Valentina Igoshina

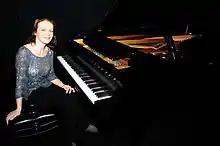
Igoshina at the piano

Igoshina has appeared on multiple occasions with several of the foregoing orchestras. Additionally, she worked both in Russia and Italy with Alexander Vedernikov during his tenure at the Bolshoi Theatre. She has performed in the Great Hall of Moscow Conservatory. Igoshina has also appeared with orchestras in Kraków, Poland; Sacramento, California; Gdansk, Poland; St. Louis, Missouri (Robert Hart Baker conducting); Saint-Etienne, France; Tokyo, Japan; Moscow, St Petersburg, and Bryansk in Russia; Sofia, Bulgaria; Budapest, Hungary (Izaki Masahiro conducting); and many other venues. She has often served as a judge of piano competitions at venues throughout Europe and elsewhere.